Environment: real
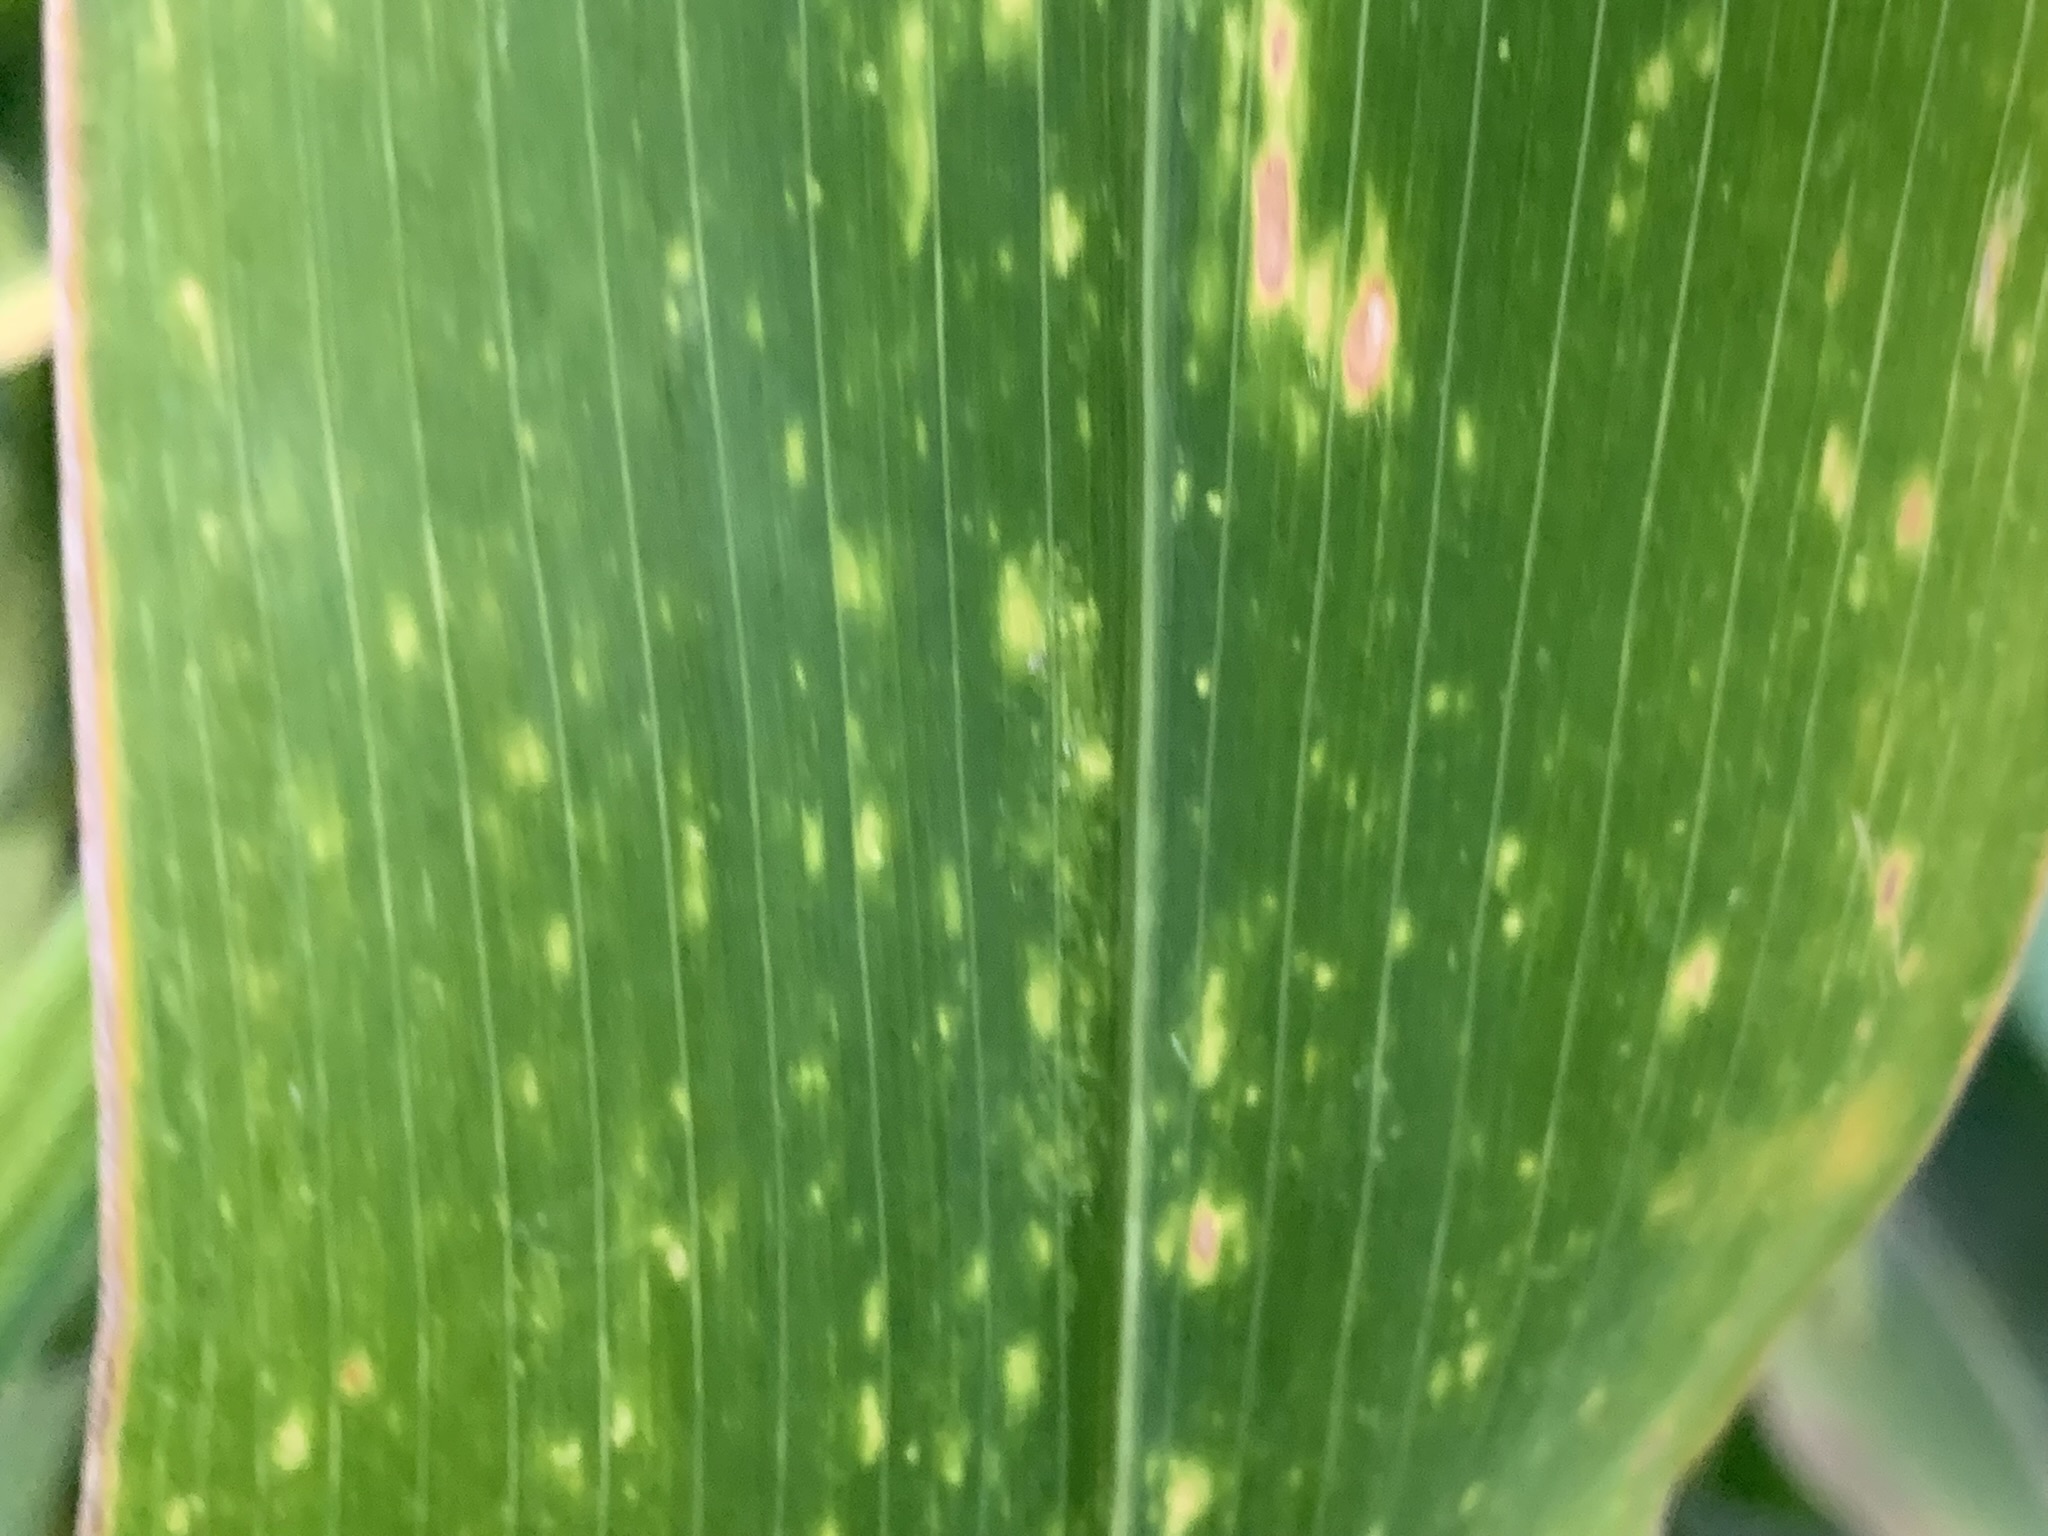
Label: lethal_necrosis